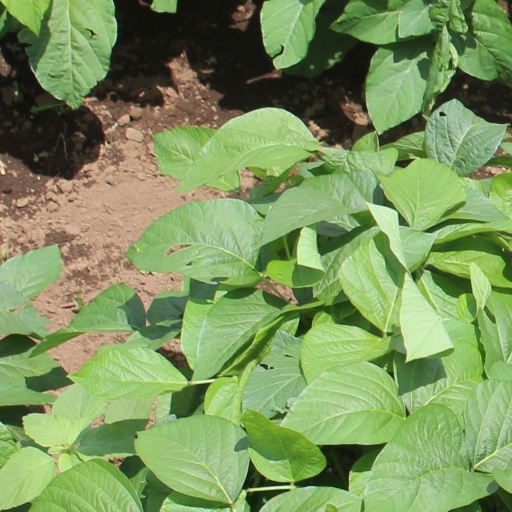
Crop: soybean